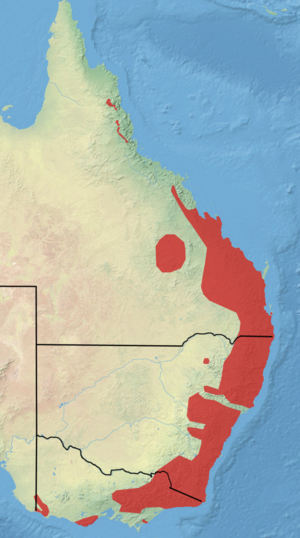
Le Petaurus australis; en anglais : The Yellow-bellied Glider ou the Fluffy Glider est la plus grande espèce du genre Petaurus et la deuxième des planeurs.